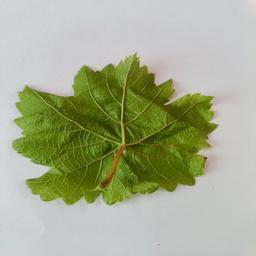
Label: Healthy Leaves